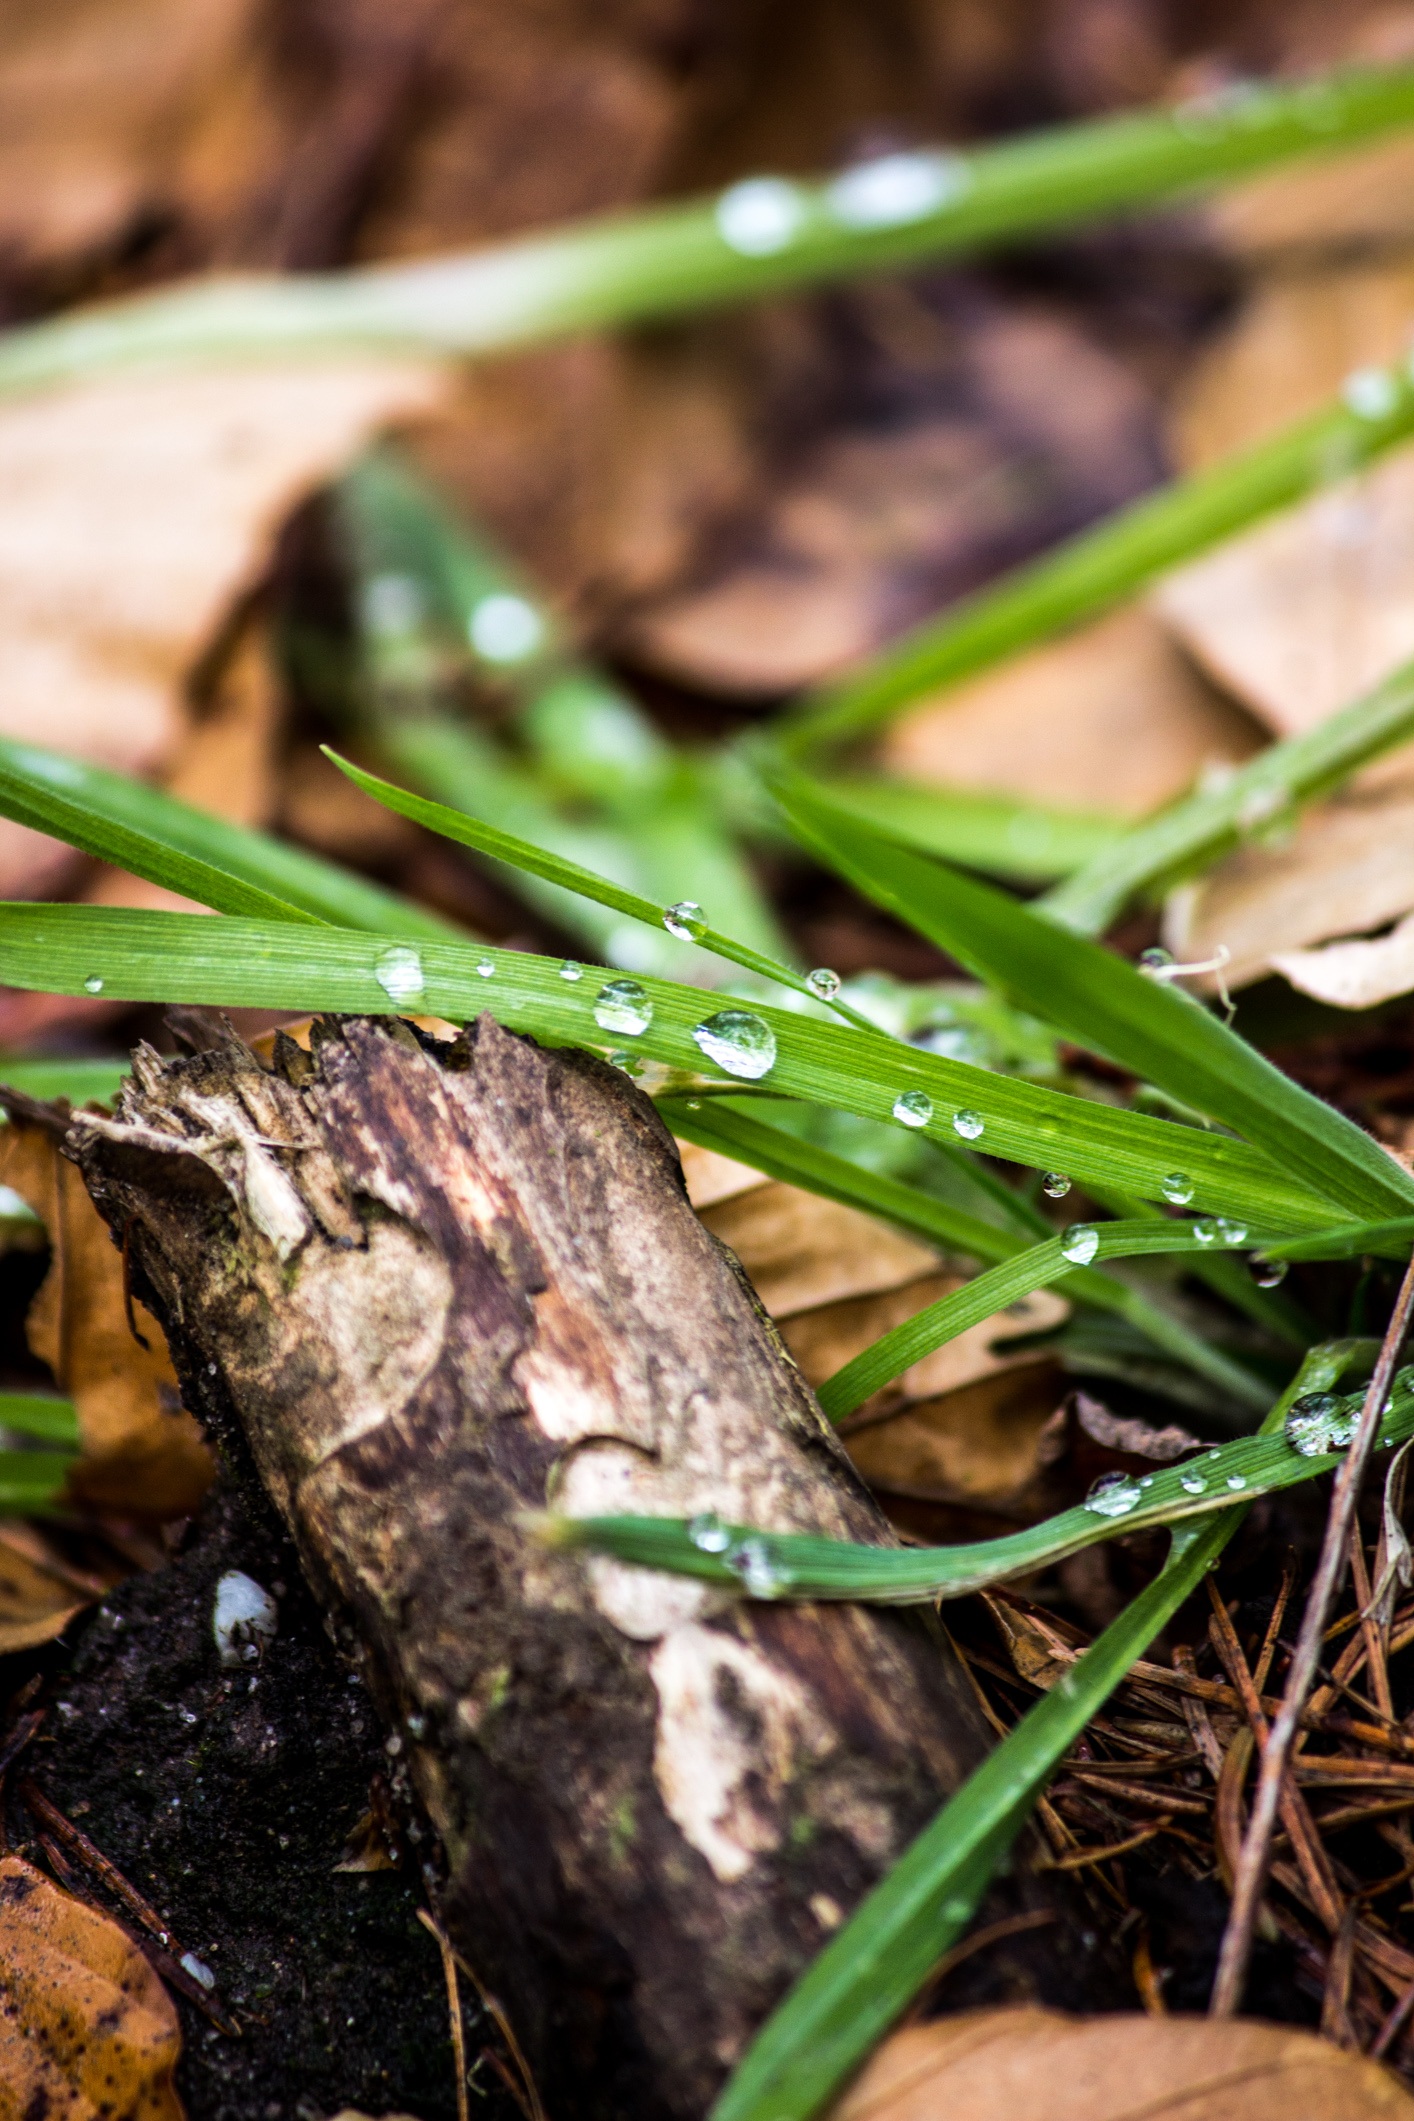
water, nature, forest, grass, plant, wood, lawn, rain, leaf, flower, raindrop, wildlife, clear, green, jungle, brown, soil, frog, amphibian, flora, fauna, close up, macro photography